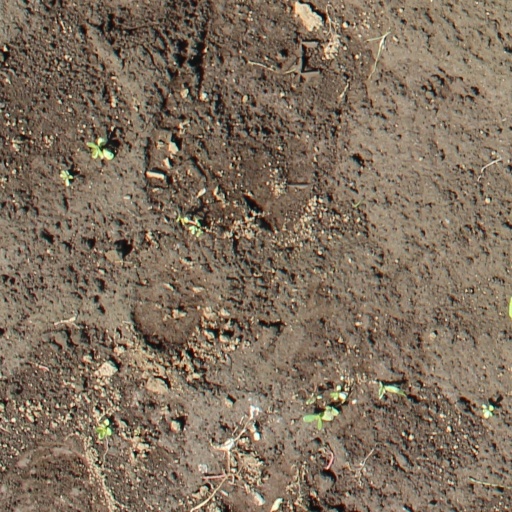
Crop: soybean